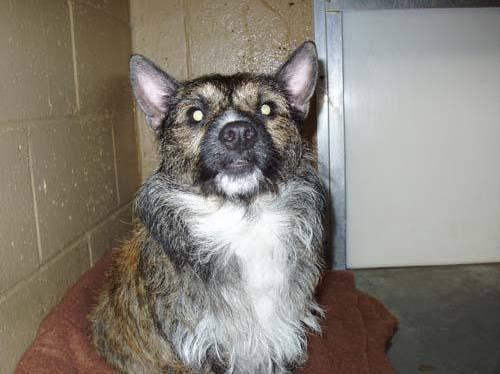
dog